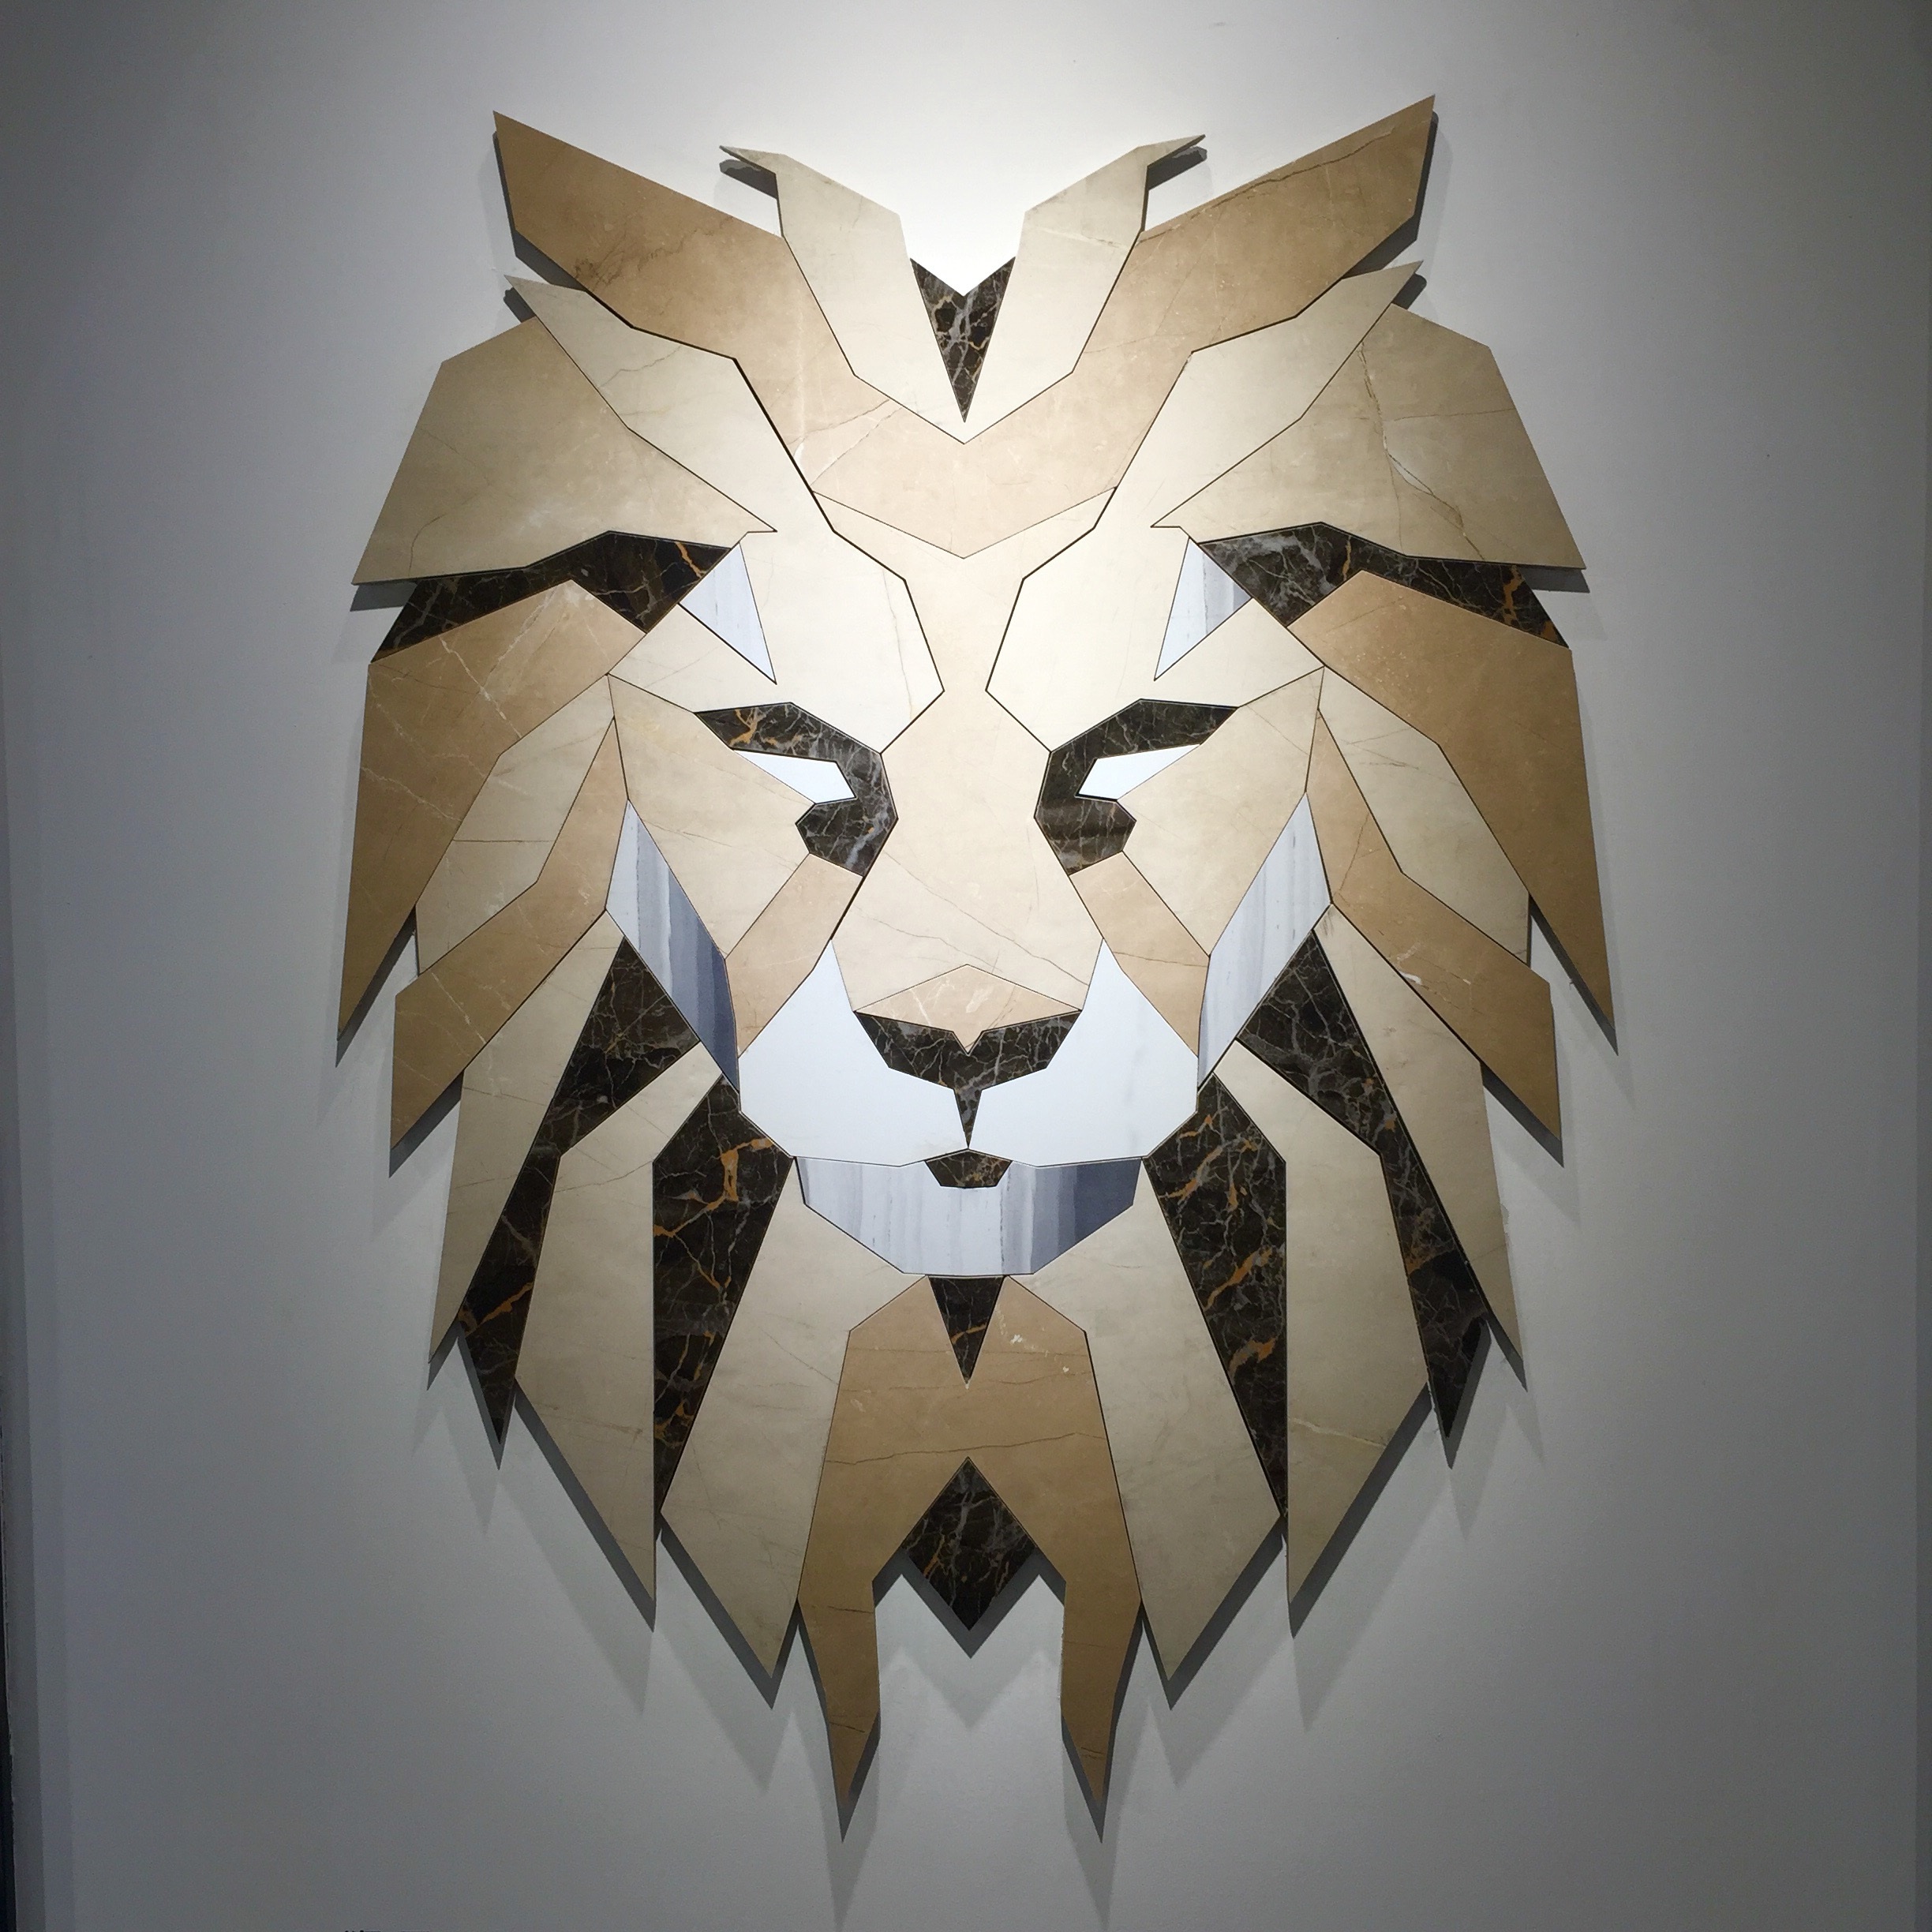
creative, wing, white, wall, decoration, indoor, clothing, lion, sculpture, art, drawing, illustration, design, symmetry, mosaic, organ, costume